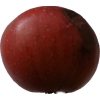
Label: Apple 17